Alexander Sebald

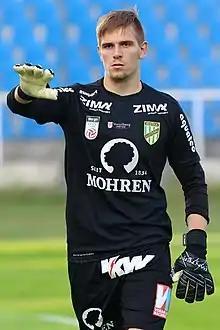
Sebald with Austria Lustenau in 2018

Alexander Sebald (born 27 July 1996) is a German professional footballer who plays as a goalkeeper for Energie Cottbus.